Luzerne County, Pennsylvania

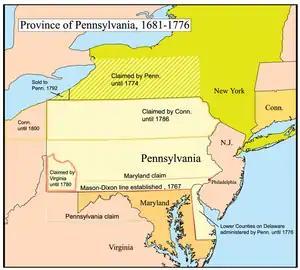
A 1776 map of the Province of Pennsylvania and competing land claims at the time

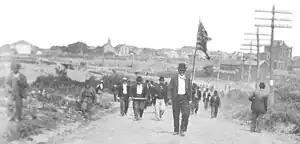
Photo taken just before the Lattimer massacre on September 10, 1897

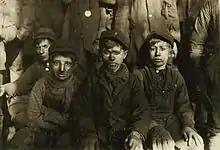
Breaker boys in Pittston in January 1911

Long an area occupied by indigenous peoples, by the 1700s the Wyoming Valley was inhabited by several Native American tribes including the Susquehannock, who spoke an Iroquoian language, and the Delaware (Lenape), who spoke an Algonquian language. In the mid-18th century, Connecticut settlers of primarily English ancestry ventured into the valley. These were the first recorded Europeans in the region. Some came as missionaries to the Native American peoples, while others came to farm the fertile land near the Susquehanna River. Ultimately, the violence of the French and Indian War (the North American front of the Seven Years' War between Great Britain and France) drove these Connecticut settlers away.